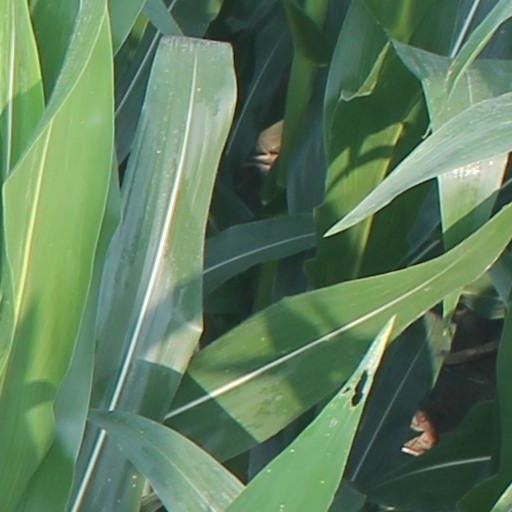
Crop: maize; corn